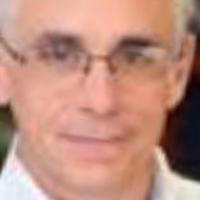
Age group: age 56-65